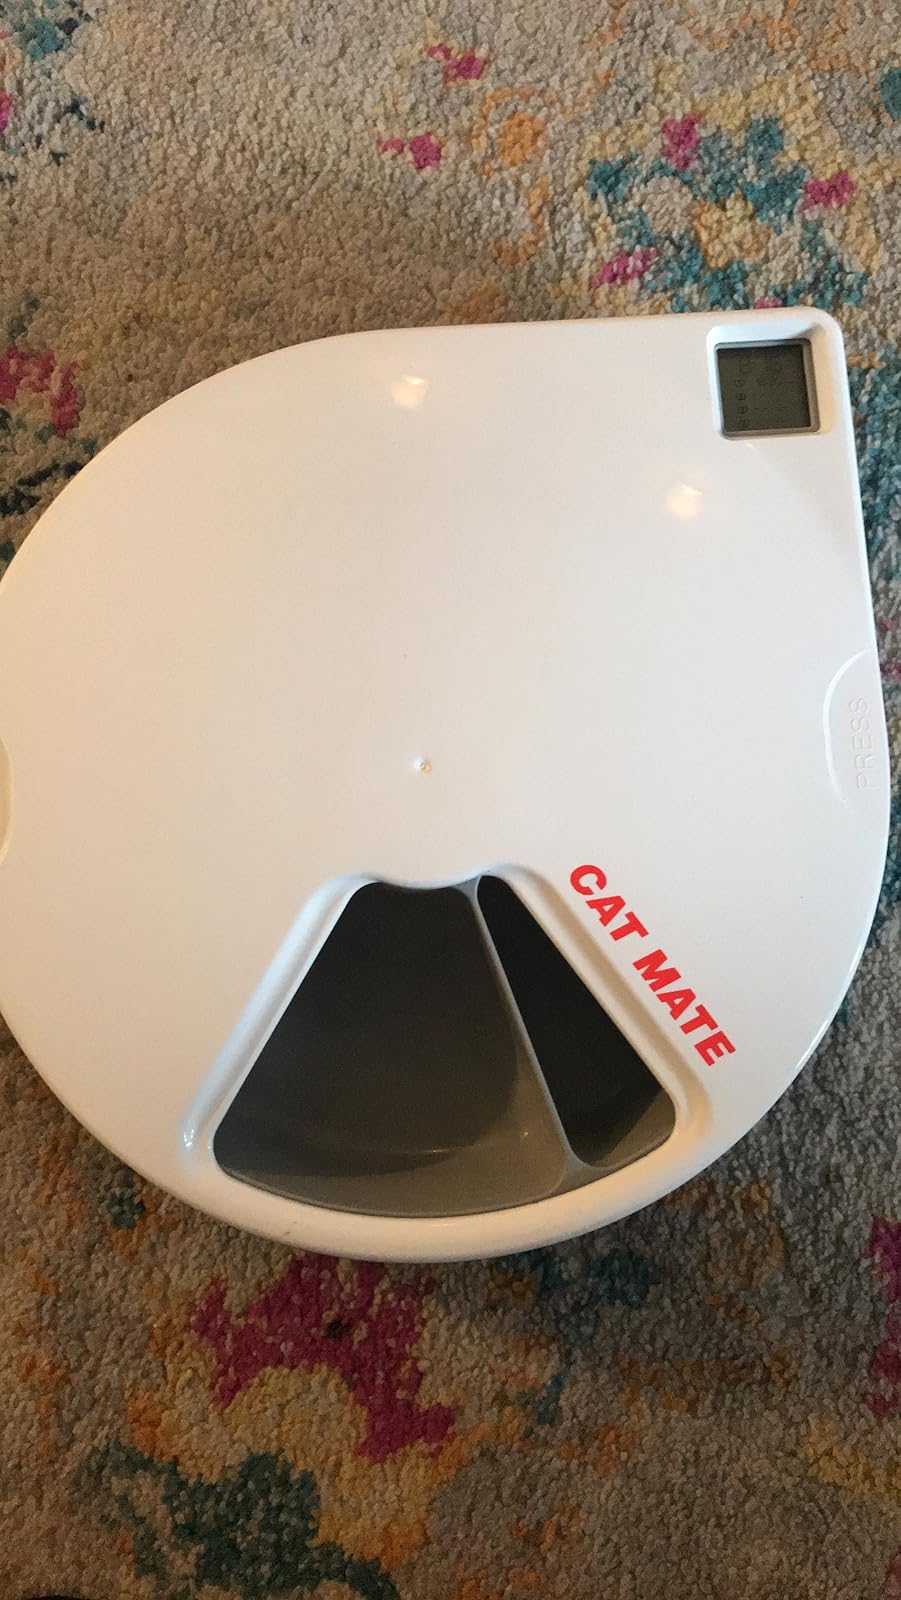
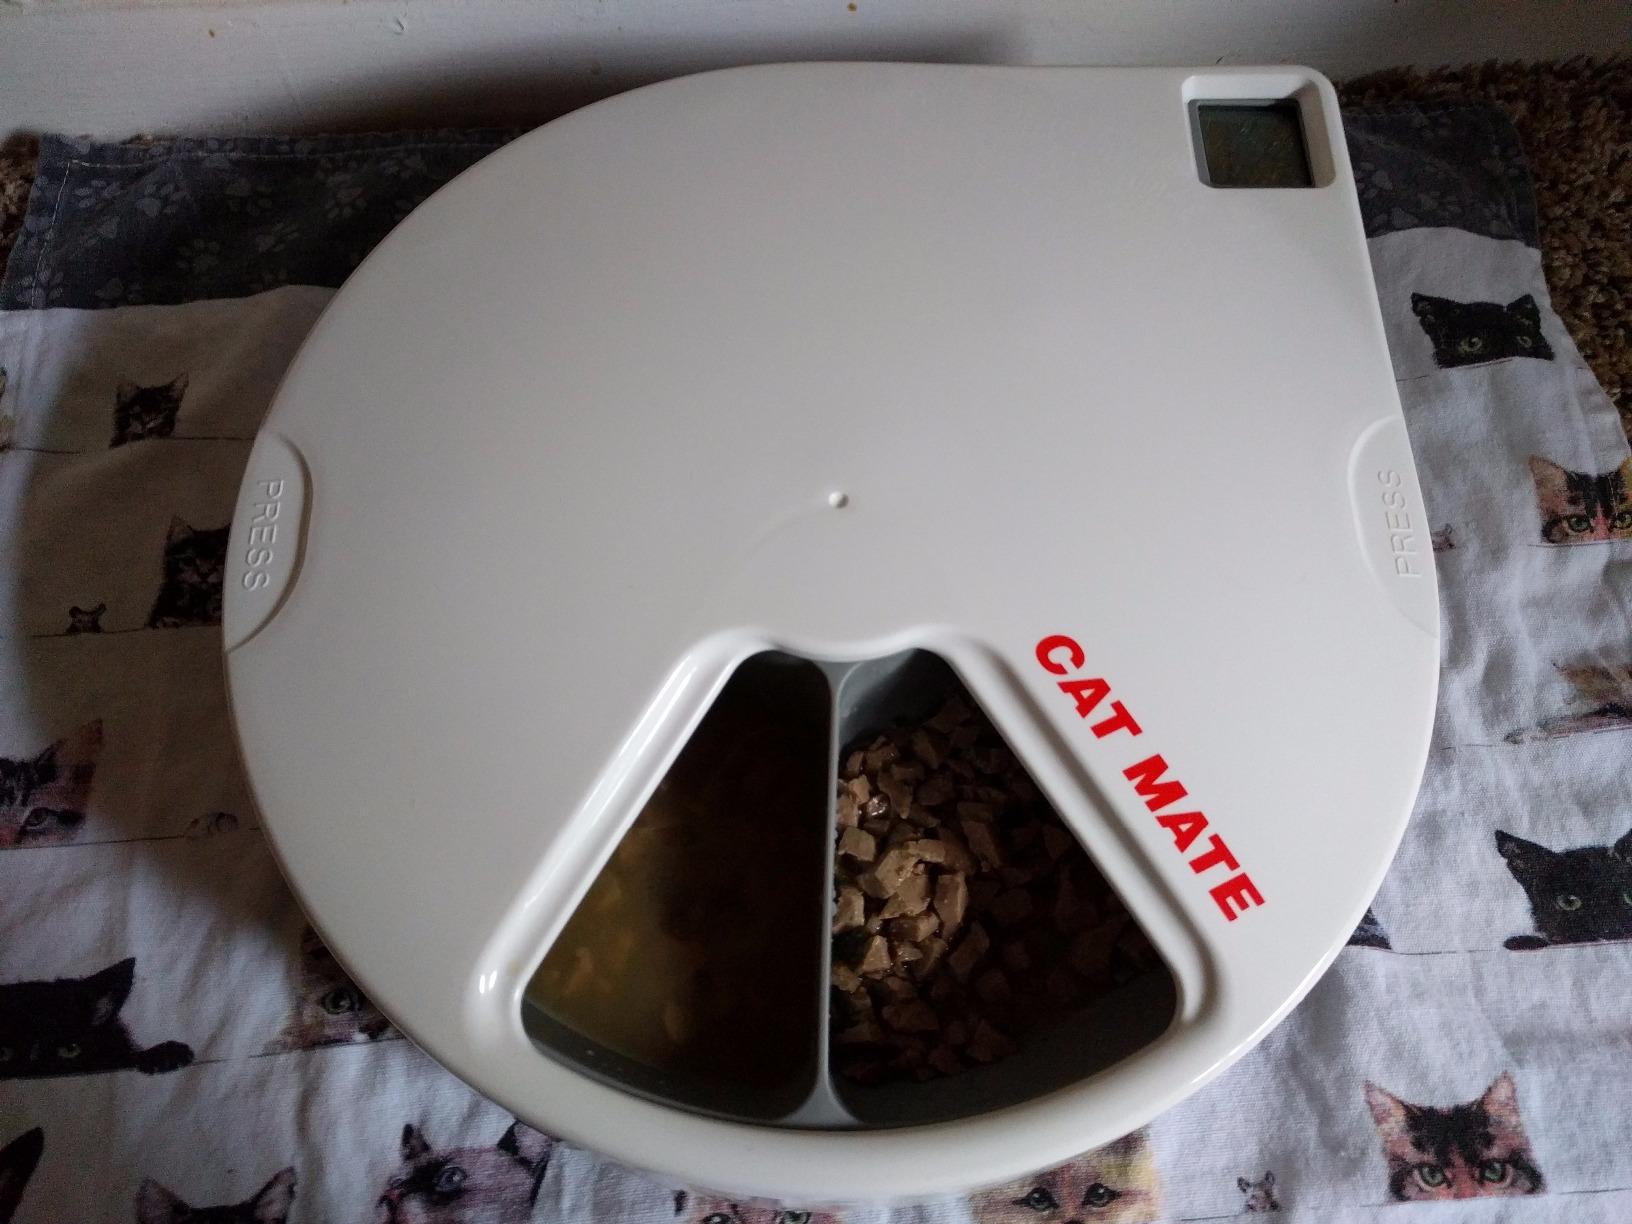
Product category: items_feeder
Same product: yes